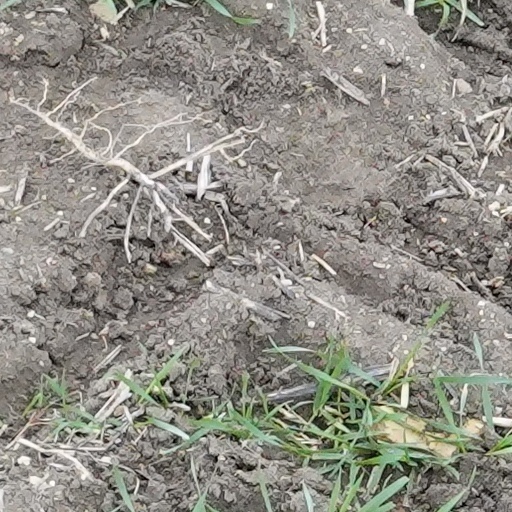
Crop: wheat